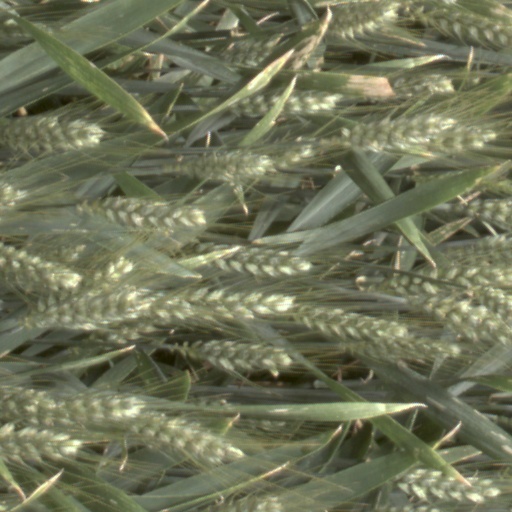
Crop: wheat